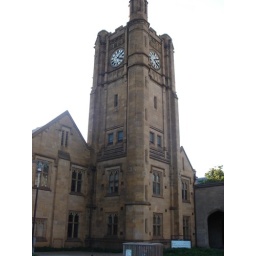
The only clock tower in my uni...